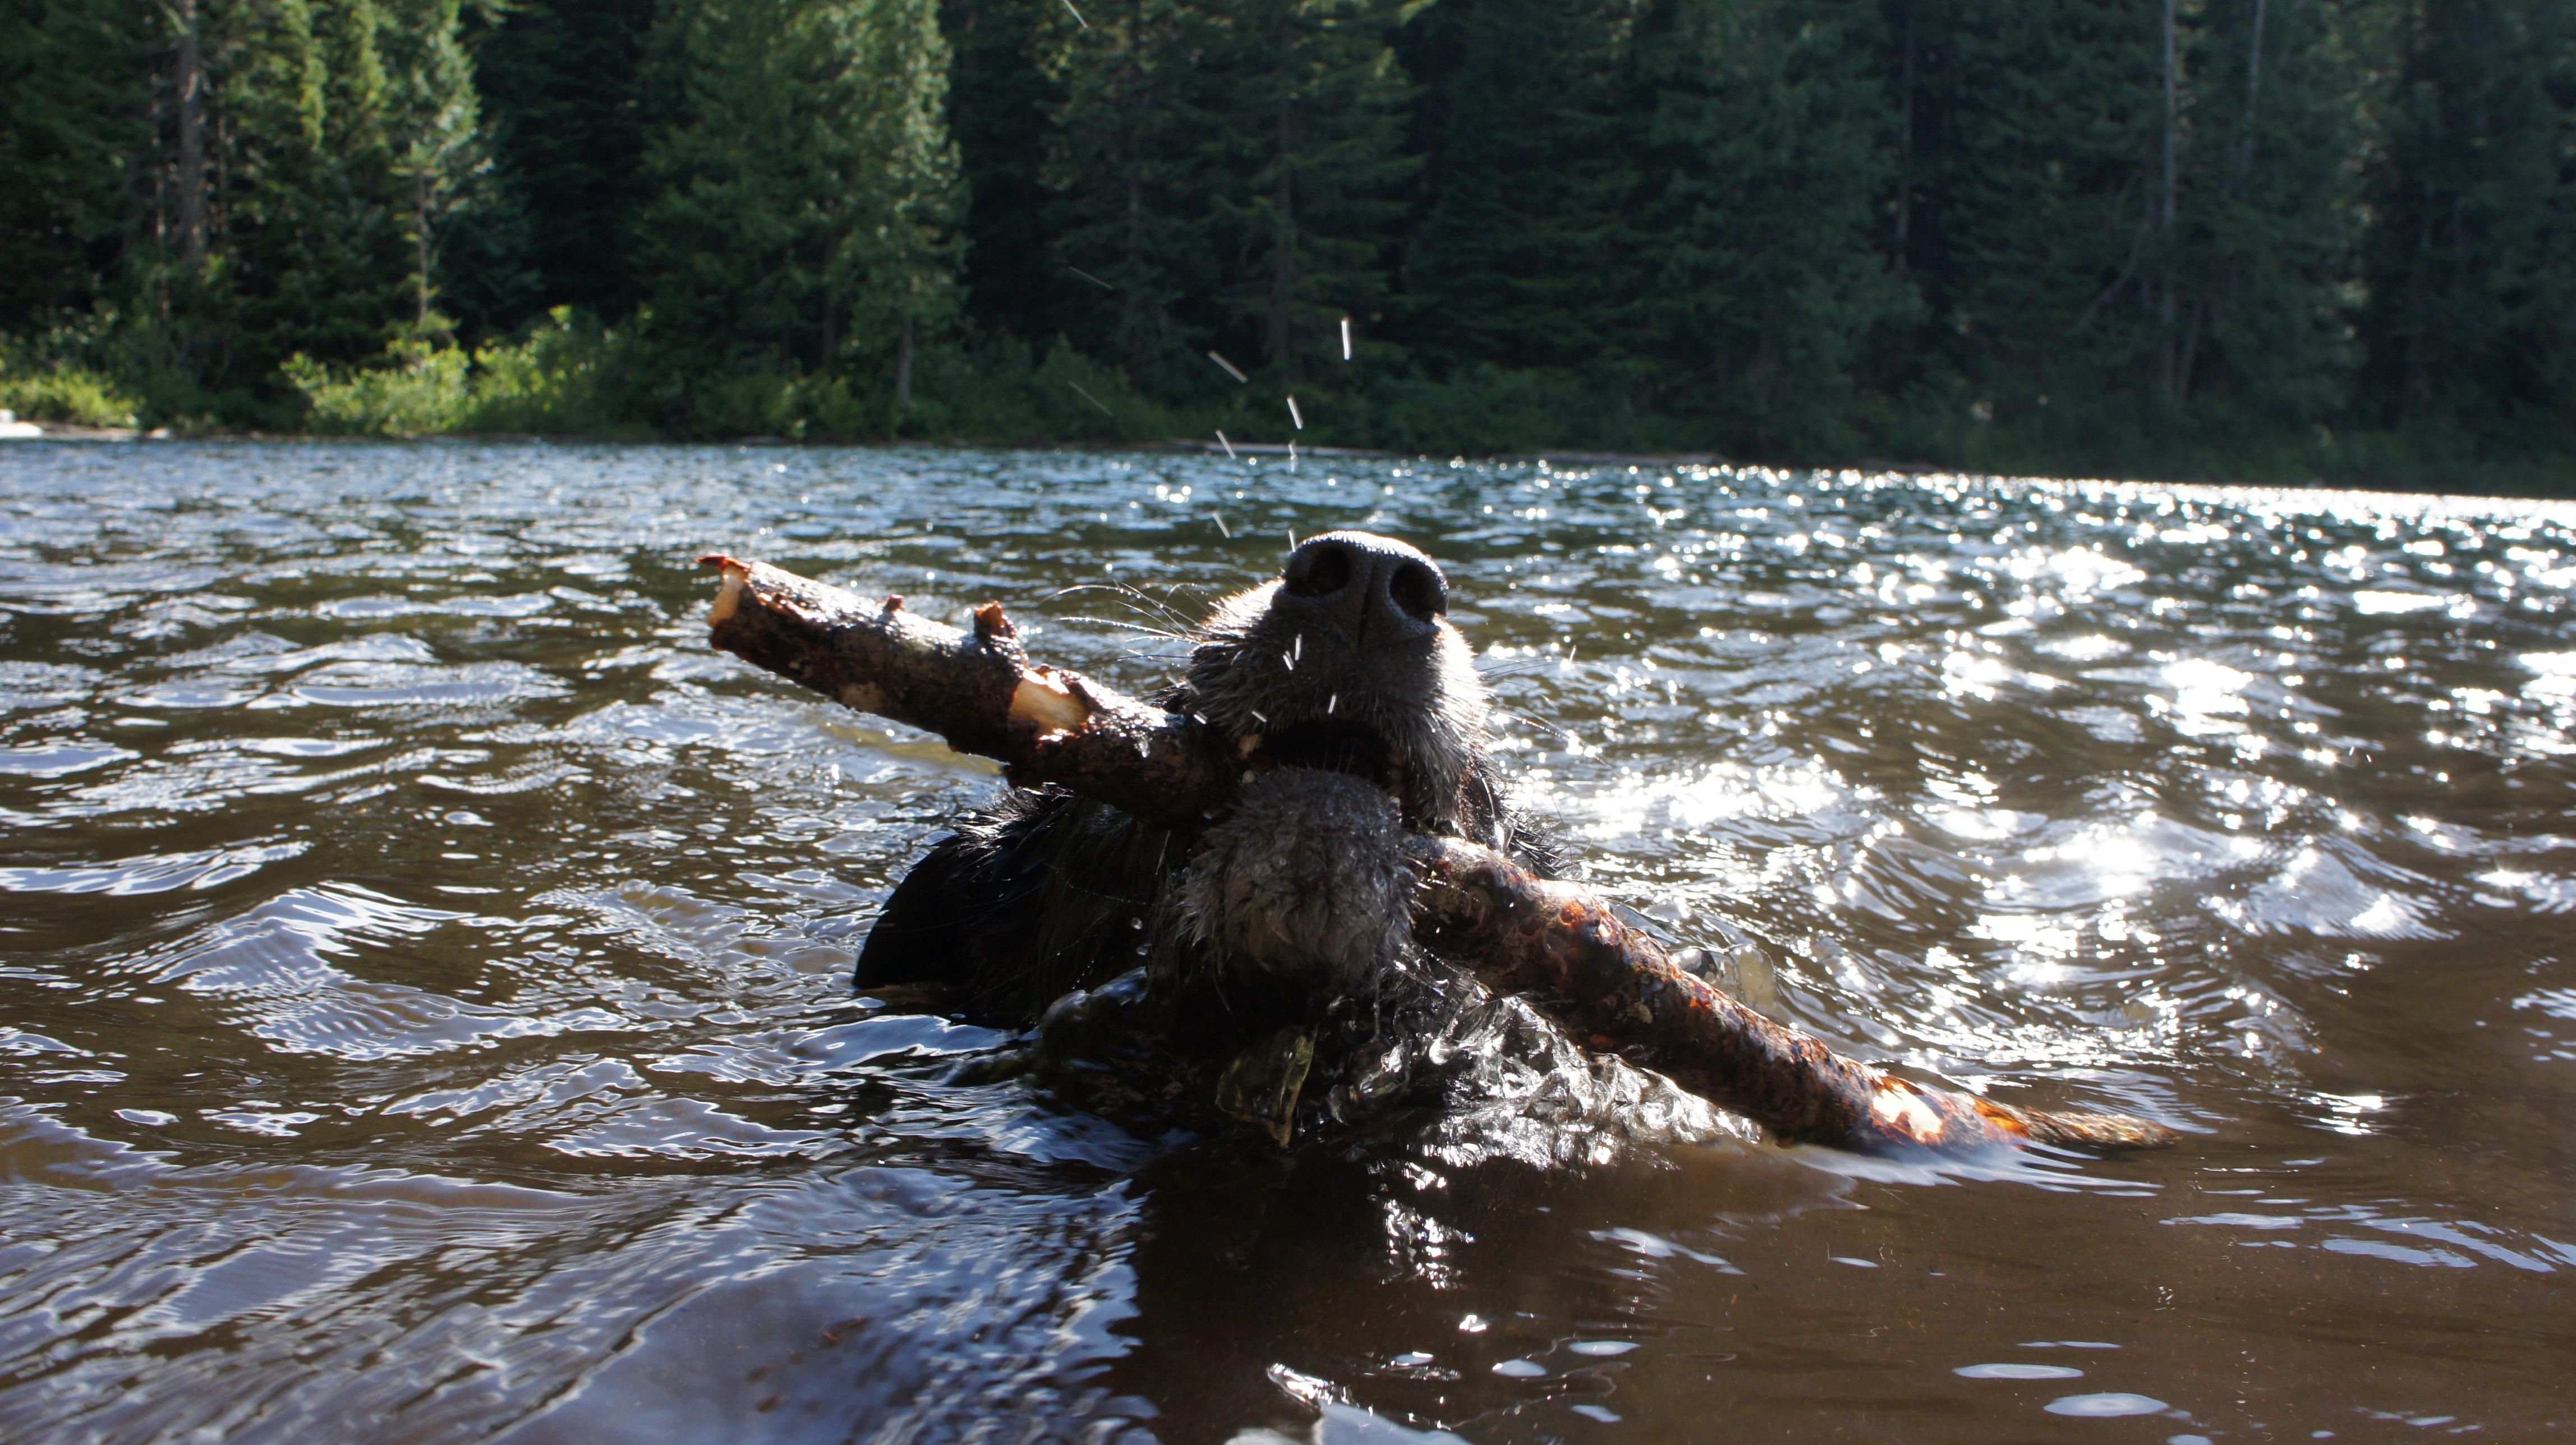
river, wildlife, mud, alligator, wetland